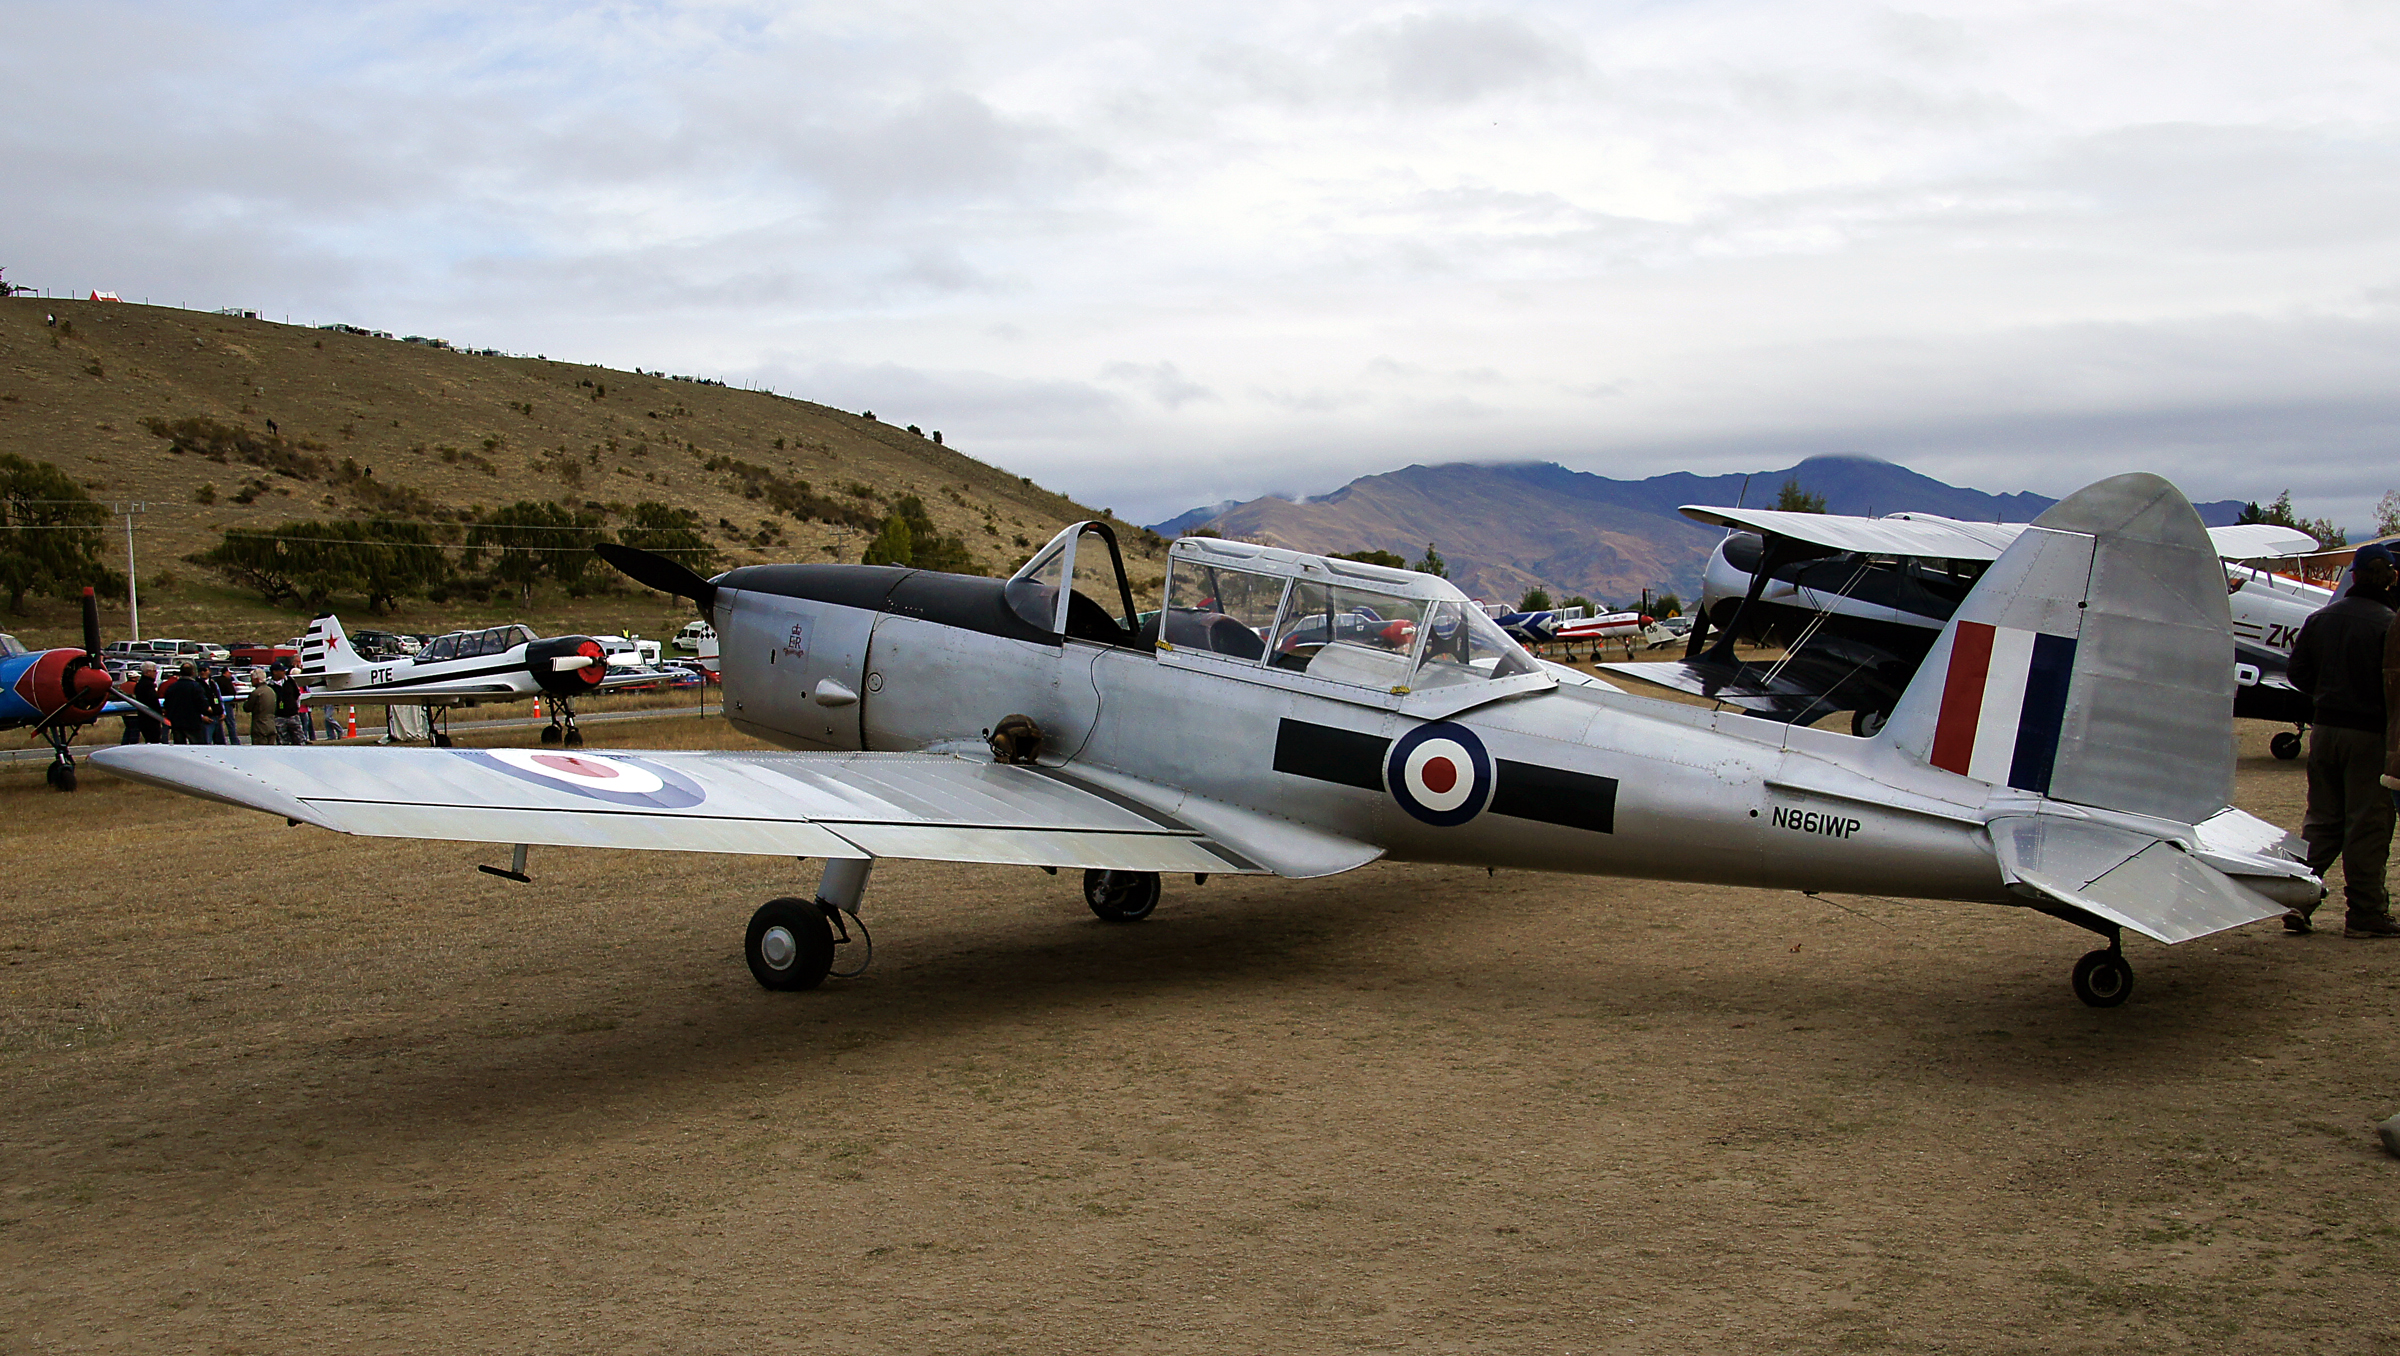
airplane, aircraft, vehicle, aviation, flight, sonydslra580, tamron18270mmf3563pzd, warbirdsoverwanaka2014, trainingaircraft, royalcanadianairforce, air show, light aircraft, air force, fighter aircraft, military aircraft, monoplane, atmosphere of earth, aircraft engine, propeller driven aircraft, grumman f8f bearcat, north american t 6 texan, north american p 51 mustang, north american t 28 trojan